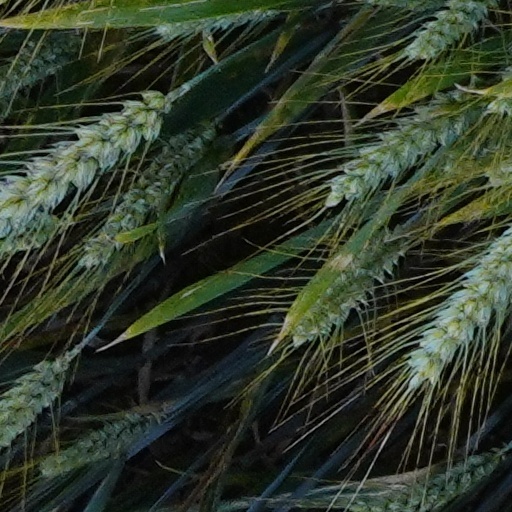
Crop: wheat